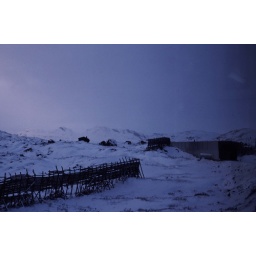
Oslo - Bergen train line: new tunnel and snow fence (1200 meters) near Finse